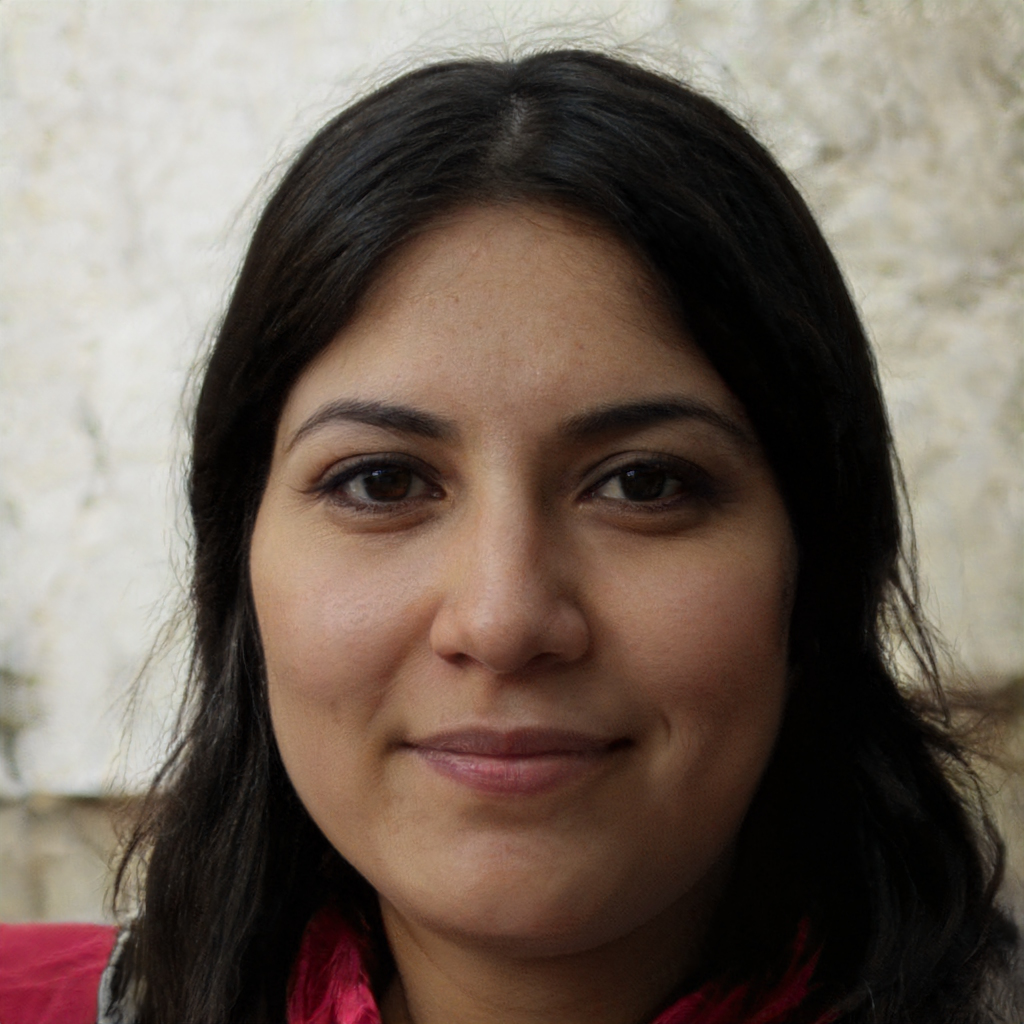
Gender: Female